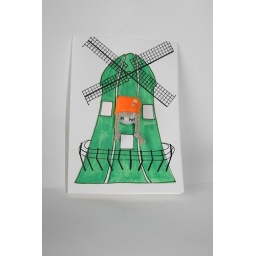
Also available with a red windmill. The girls head may vary in colour HK$60. Product code:057